MonaLisa

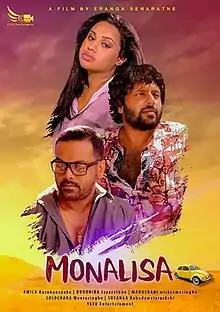

MonaLisa is a 2022 Sri Lankan Sinhala-language drama film directed by Eranga Senarathna and co-produced by Champika De Silva and Nishantha Galhena for YAYU Entertainment. The film stars Madushani Wickramasinghe and [Amila Karunanayake in lead roles whereas Buddhika Jayarathne, Sulochana Weerasinghe and Susanga Kahadawalarachchi made supportive roles.